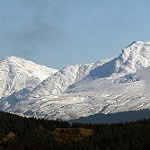
Label: mountain